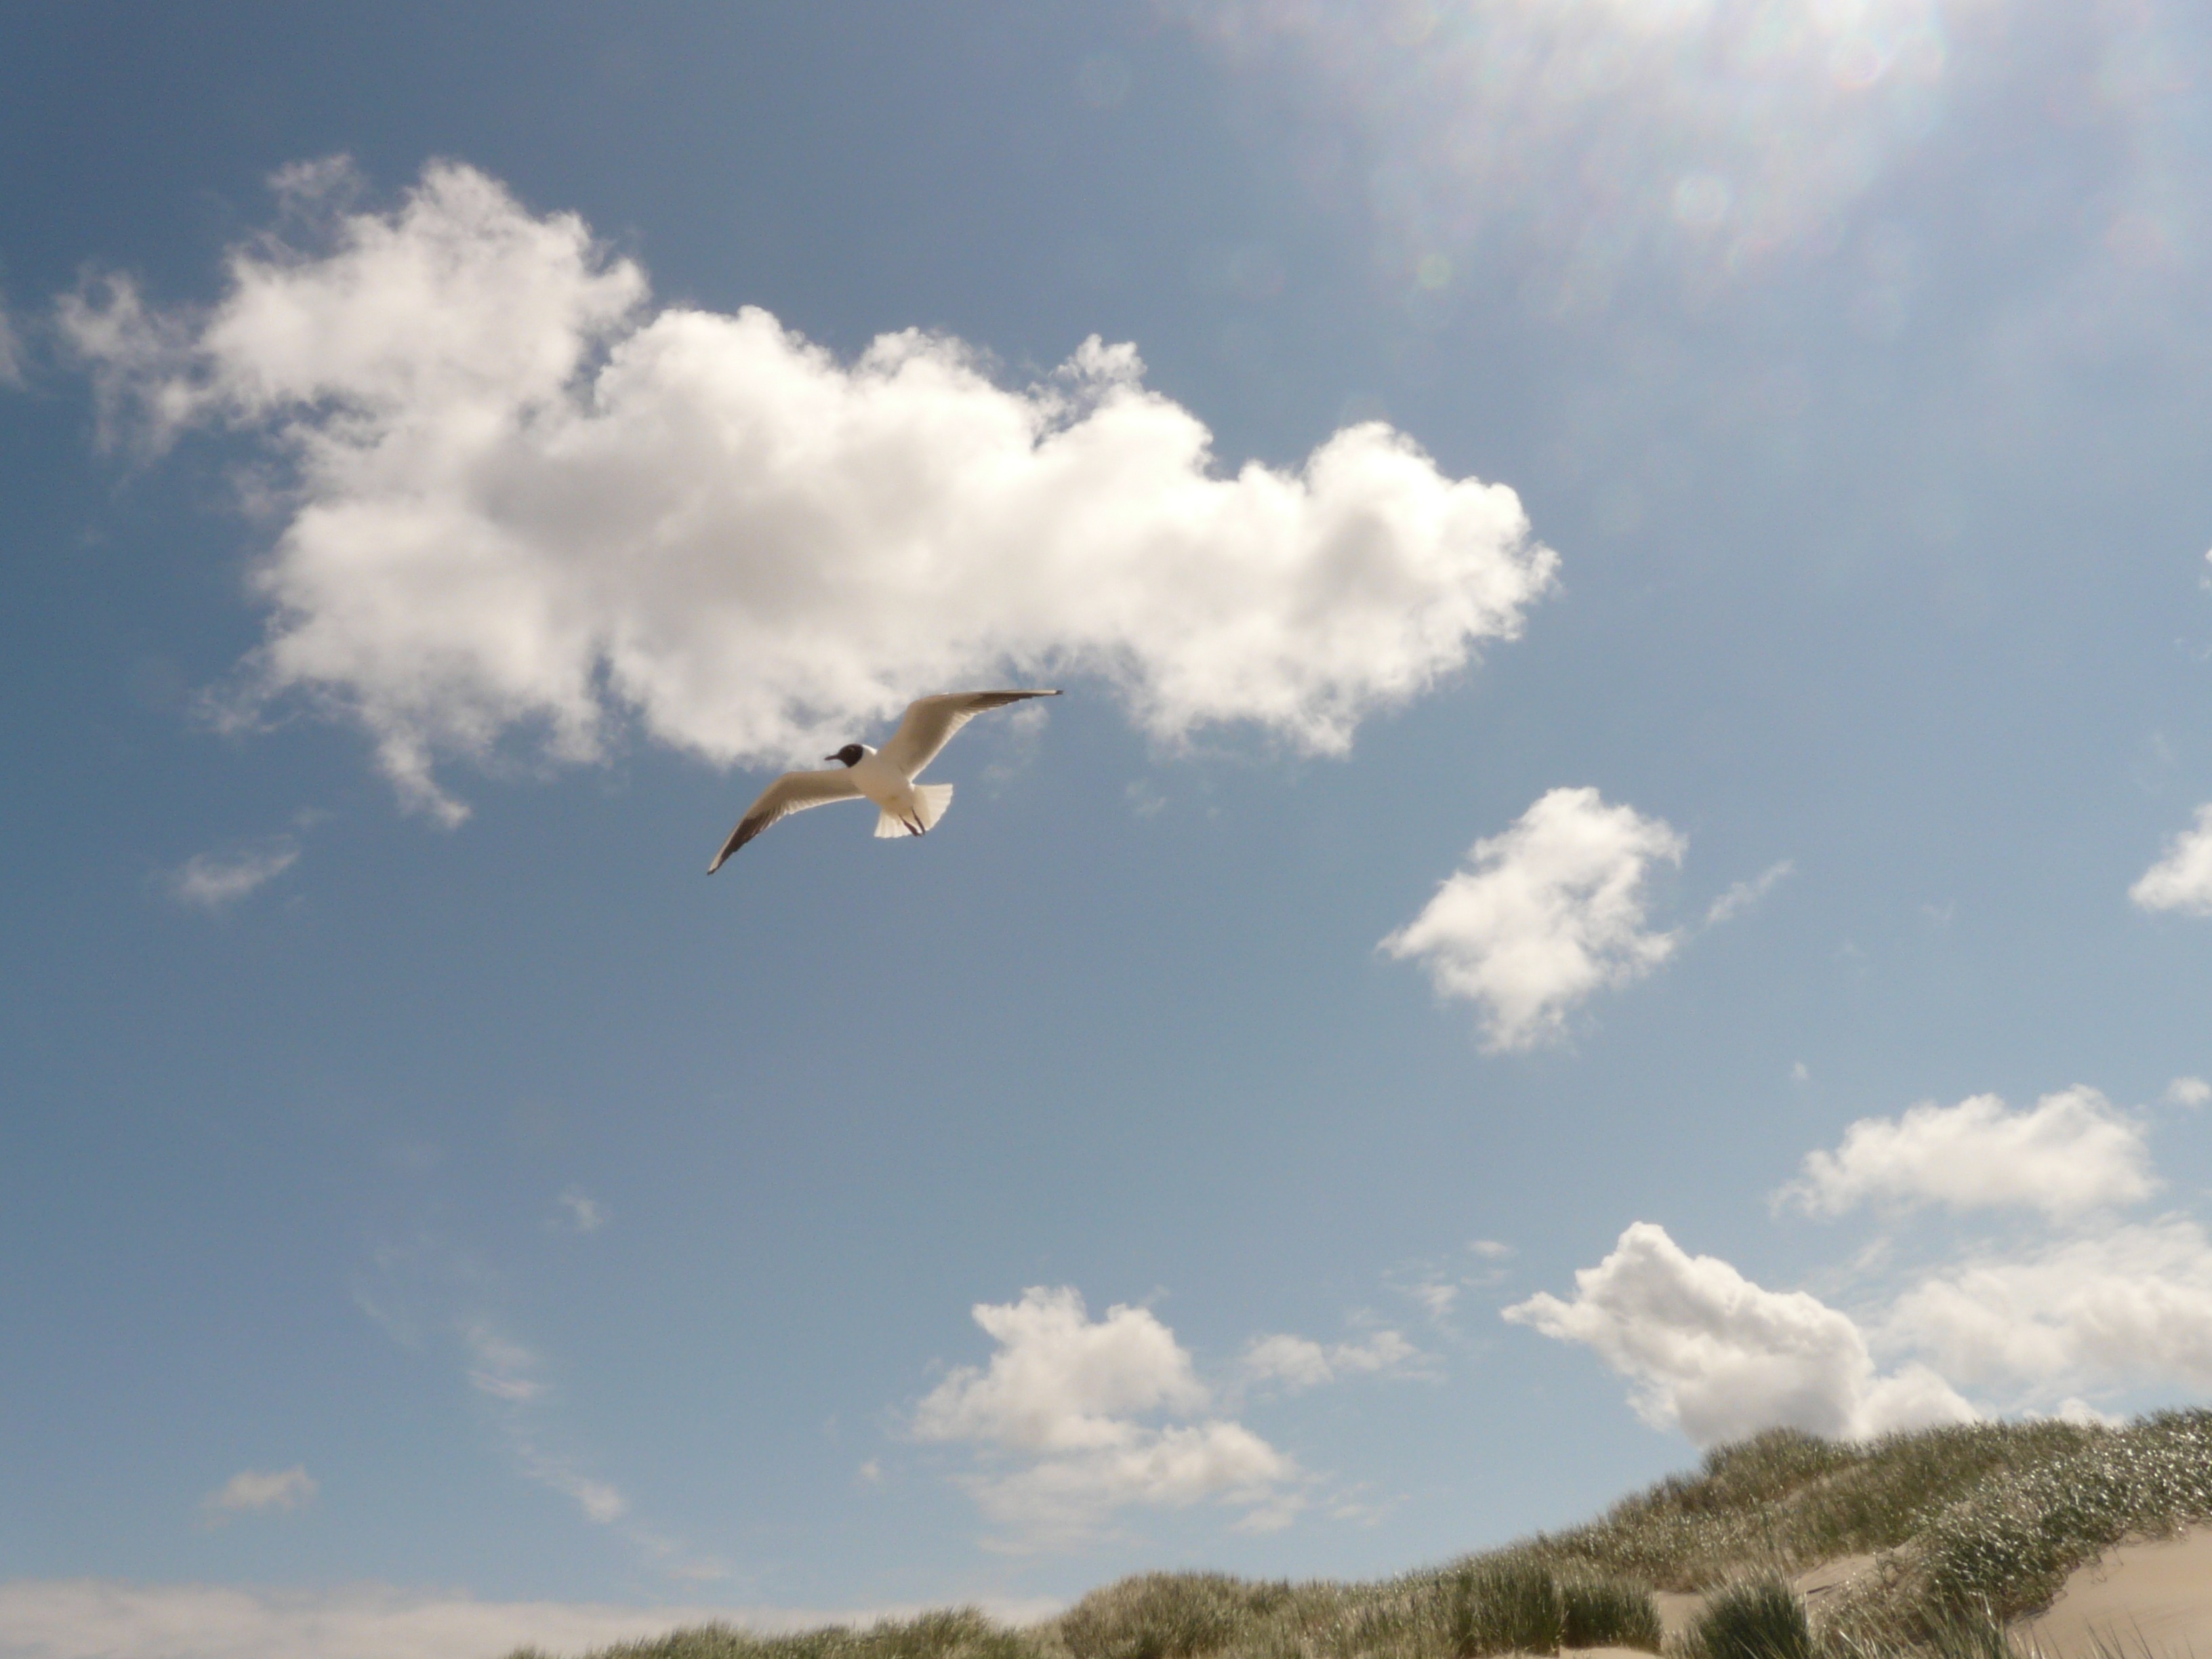
beach, sea, sand, bird, wing, cloud, sky, seabird, fly, seagull, gull, flight, laridae, sail, funny, nice, top, species, curious, water bird, gull species, black headed gull, charadriiformes, chroicocephalus ridibundus, atmosphere of earth, larus ridibundus